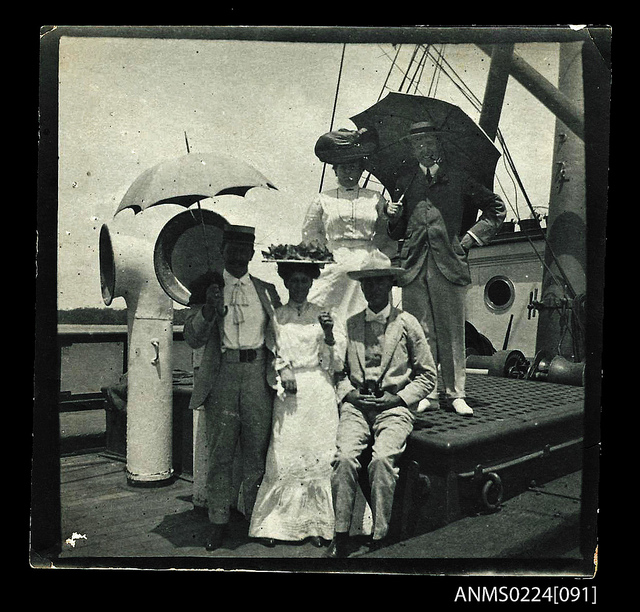
A group of people sitting on top of a boat.

an old photo of some people in fancy clothes sitting on a boat